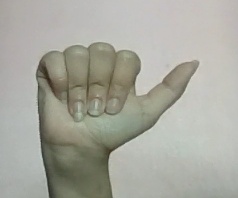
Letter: dhad